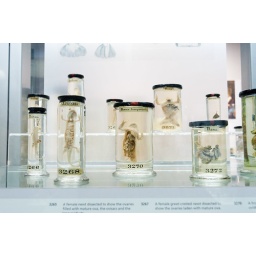
Exhibits of dissected animals preserved in glass jars in the Hunterian Museum in The Royal College of Surgeons, London, England, Britain, UK